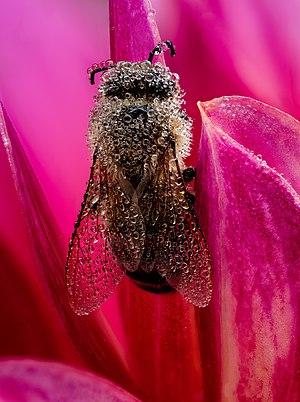
Apis est un genre qui regroupe sept à neuf espèces d'insectes sociaux de la famille des Apidés et de la sous-famille des Apinae. C'est le seul genre de la tribu des Apini.